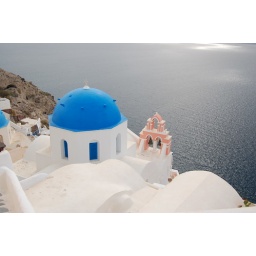
This church in Oia has a bell tower painted pink